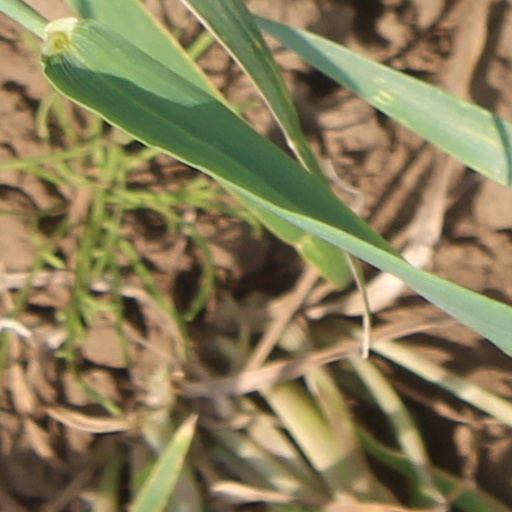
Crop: wheat